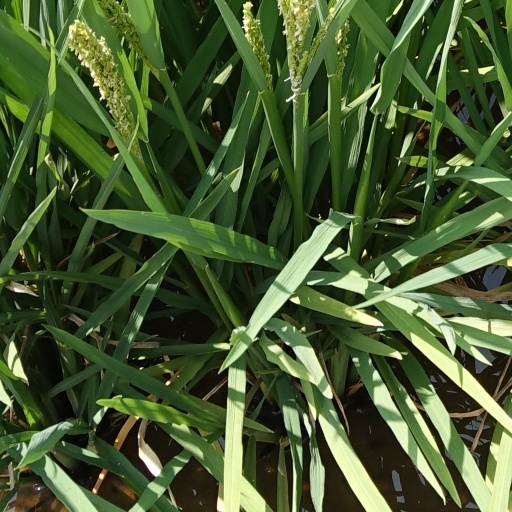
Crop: rice